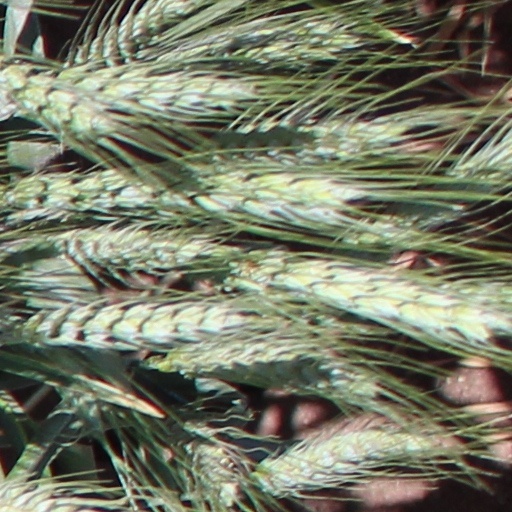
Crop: wheat